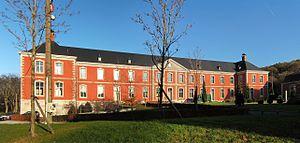
Le château du Val Saint Lambert à Seraing.
L'abbaye du Val-Saint-Lambert, située à Seraing, près de Liège, en Belgique, était une abbaye de tradition cistercienne fondée en 1202 et disparue lors de la Révolution française. C’est une cristallerie qui reprit les bâtiments de l’abbaye en 1825 et rendit le nom de Val-Saint-Lambert célèbre partout dans le monde comme synonyme de « verre de luxe et de qualité ».
Jean-Gille Jacob, né en 1714 et mort en 1781, est un architecte et maitre-maçon de grand renom de la principauté de Liège.
L'architecture baroque mosan, connue également sous le nom d'architecture dans la principauté de Liège, est une forme d'architecture baroque qui s'est développée aux XVIIᵉ et XVIIIᵉ siècles dans la principauté de Liège, autour d'Aix-la-Chapelle et de Maastricht. Cette région est le Pays mosan. Le baroque mosan s'apparente au baroque des Pays-Bas méridionaux et occupe donc une position intermédiaire entre le stricte classicisme néerlandais et le plus exubérant classicisme français. L'influence du baroque allemand est particulièrement visible dans la région d'Aix-la-Chapelle. Ce style d’architecture est l'un des domaines de la période baroque dans la Principauté de Liège, qui au-delà de l'architecture, fut une période prospère pour les arts appliqués.